Piano Concerto in G major (Ravel)

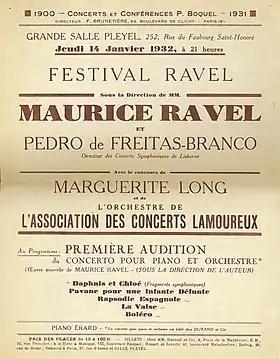

The first movement, in G major, is in time. It opens with a single sharp whip-crack, followed by an exposition that contains five distinct themes. Orenstein says of them that the first suggests a Basque folk melody, the second the influence of Spain, and the other three derive from the idiom of jazz. The development section – "a lively romp" – is followed by a cadenza-like passage leading to the recapitulation. Where a cadenza might be expected in such a concerto movement, Ravel writes three: first for harp, then for the woodwind, and finally for the piano; the last of these draws on the fifth theme of the exposition. An extended coda concludes the movement, bringing back some of the material from the development section and finishes with a series of descending major and minor triads.